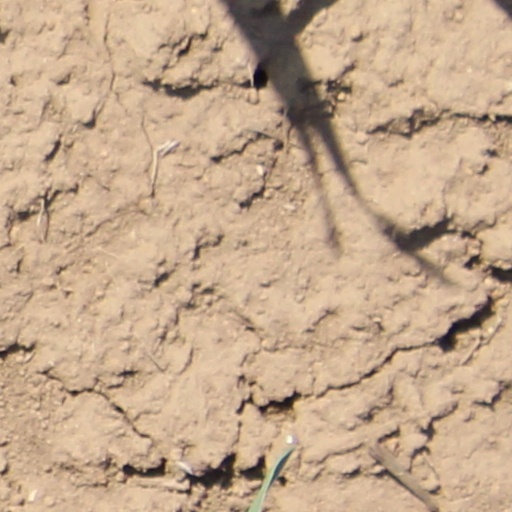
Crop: wheat